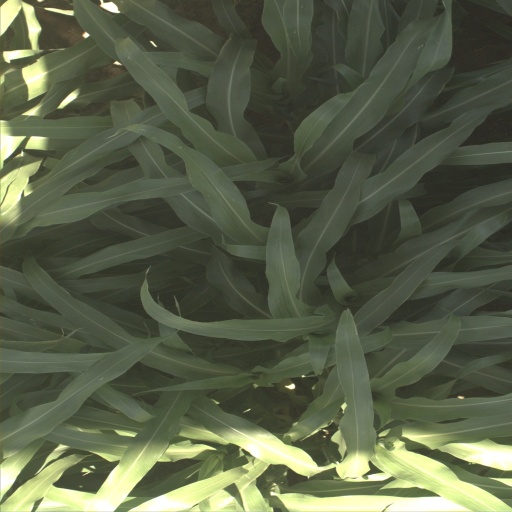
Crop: sorghum